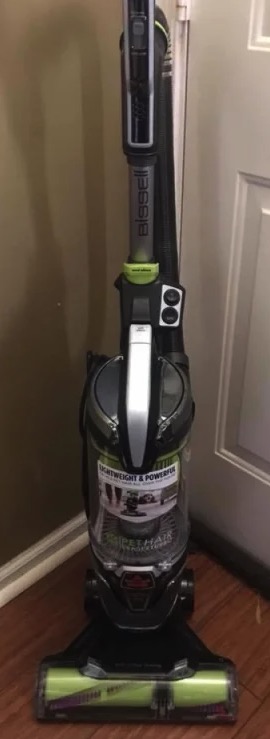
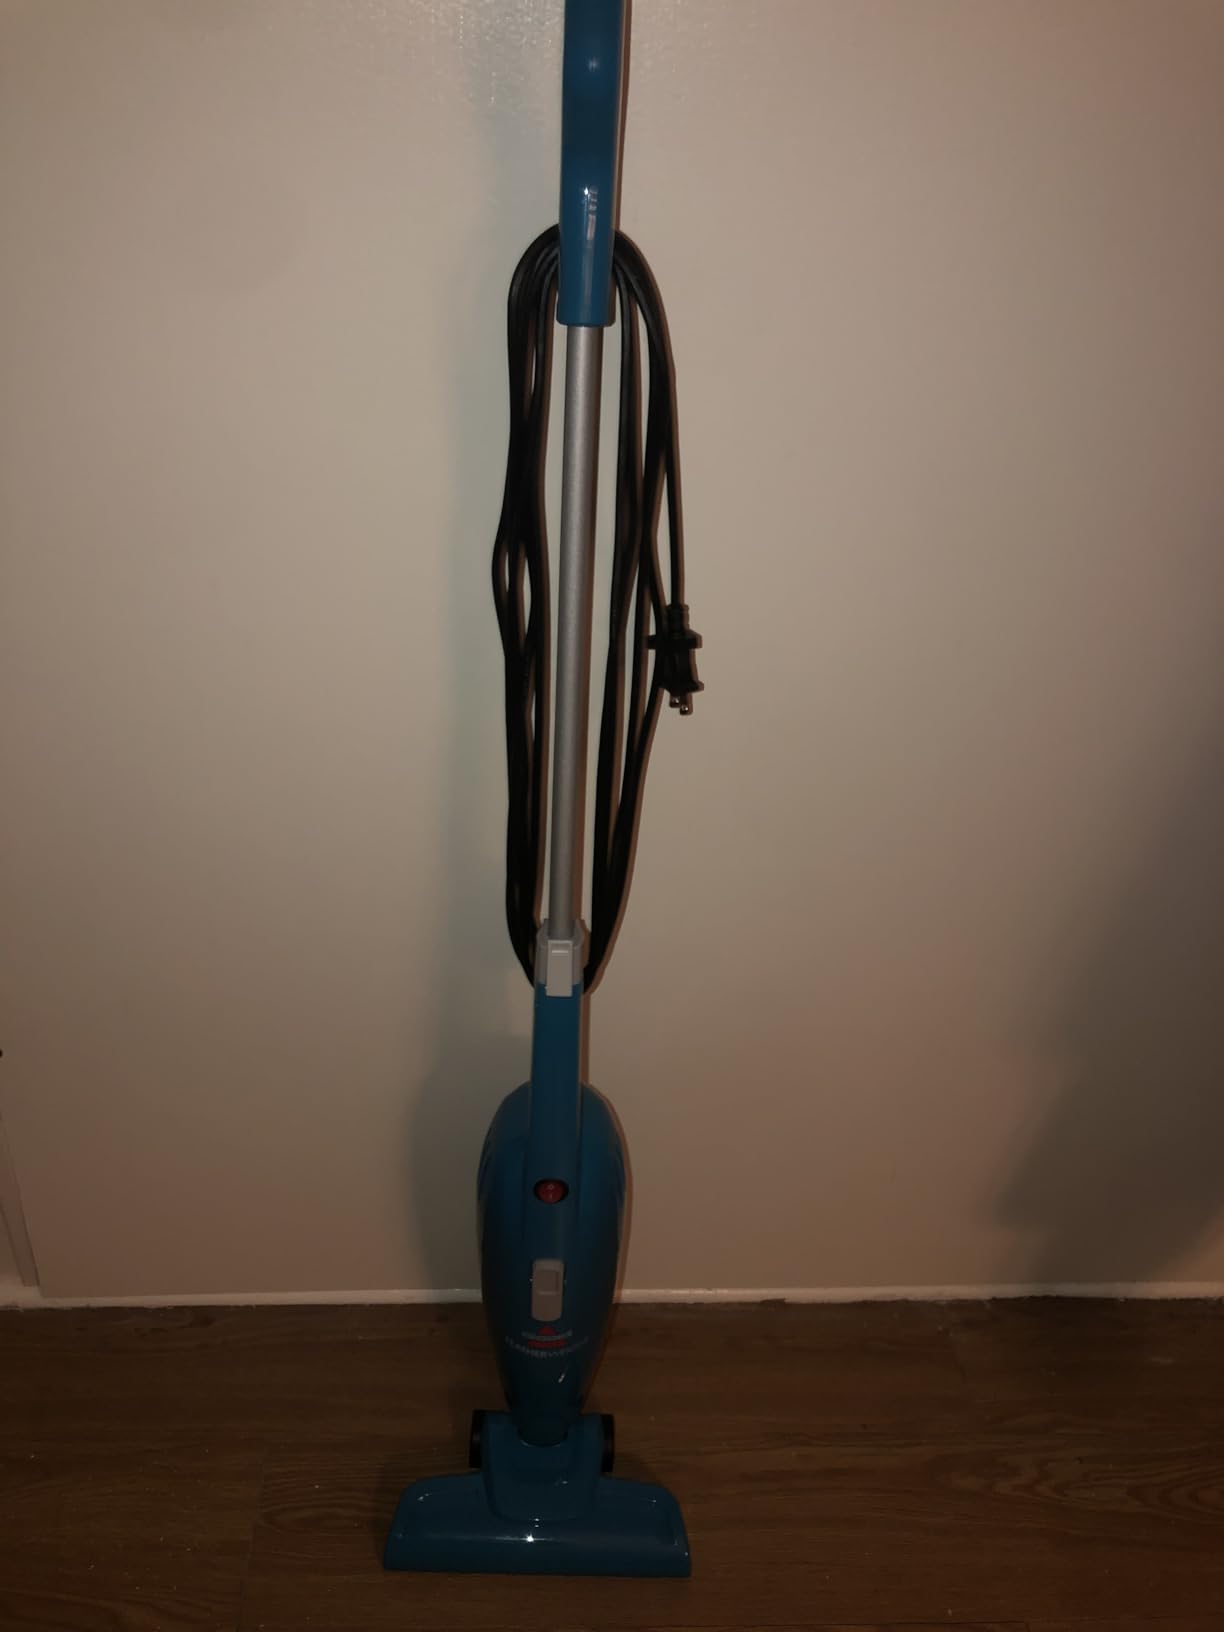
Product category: items_vacuum
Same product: no